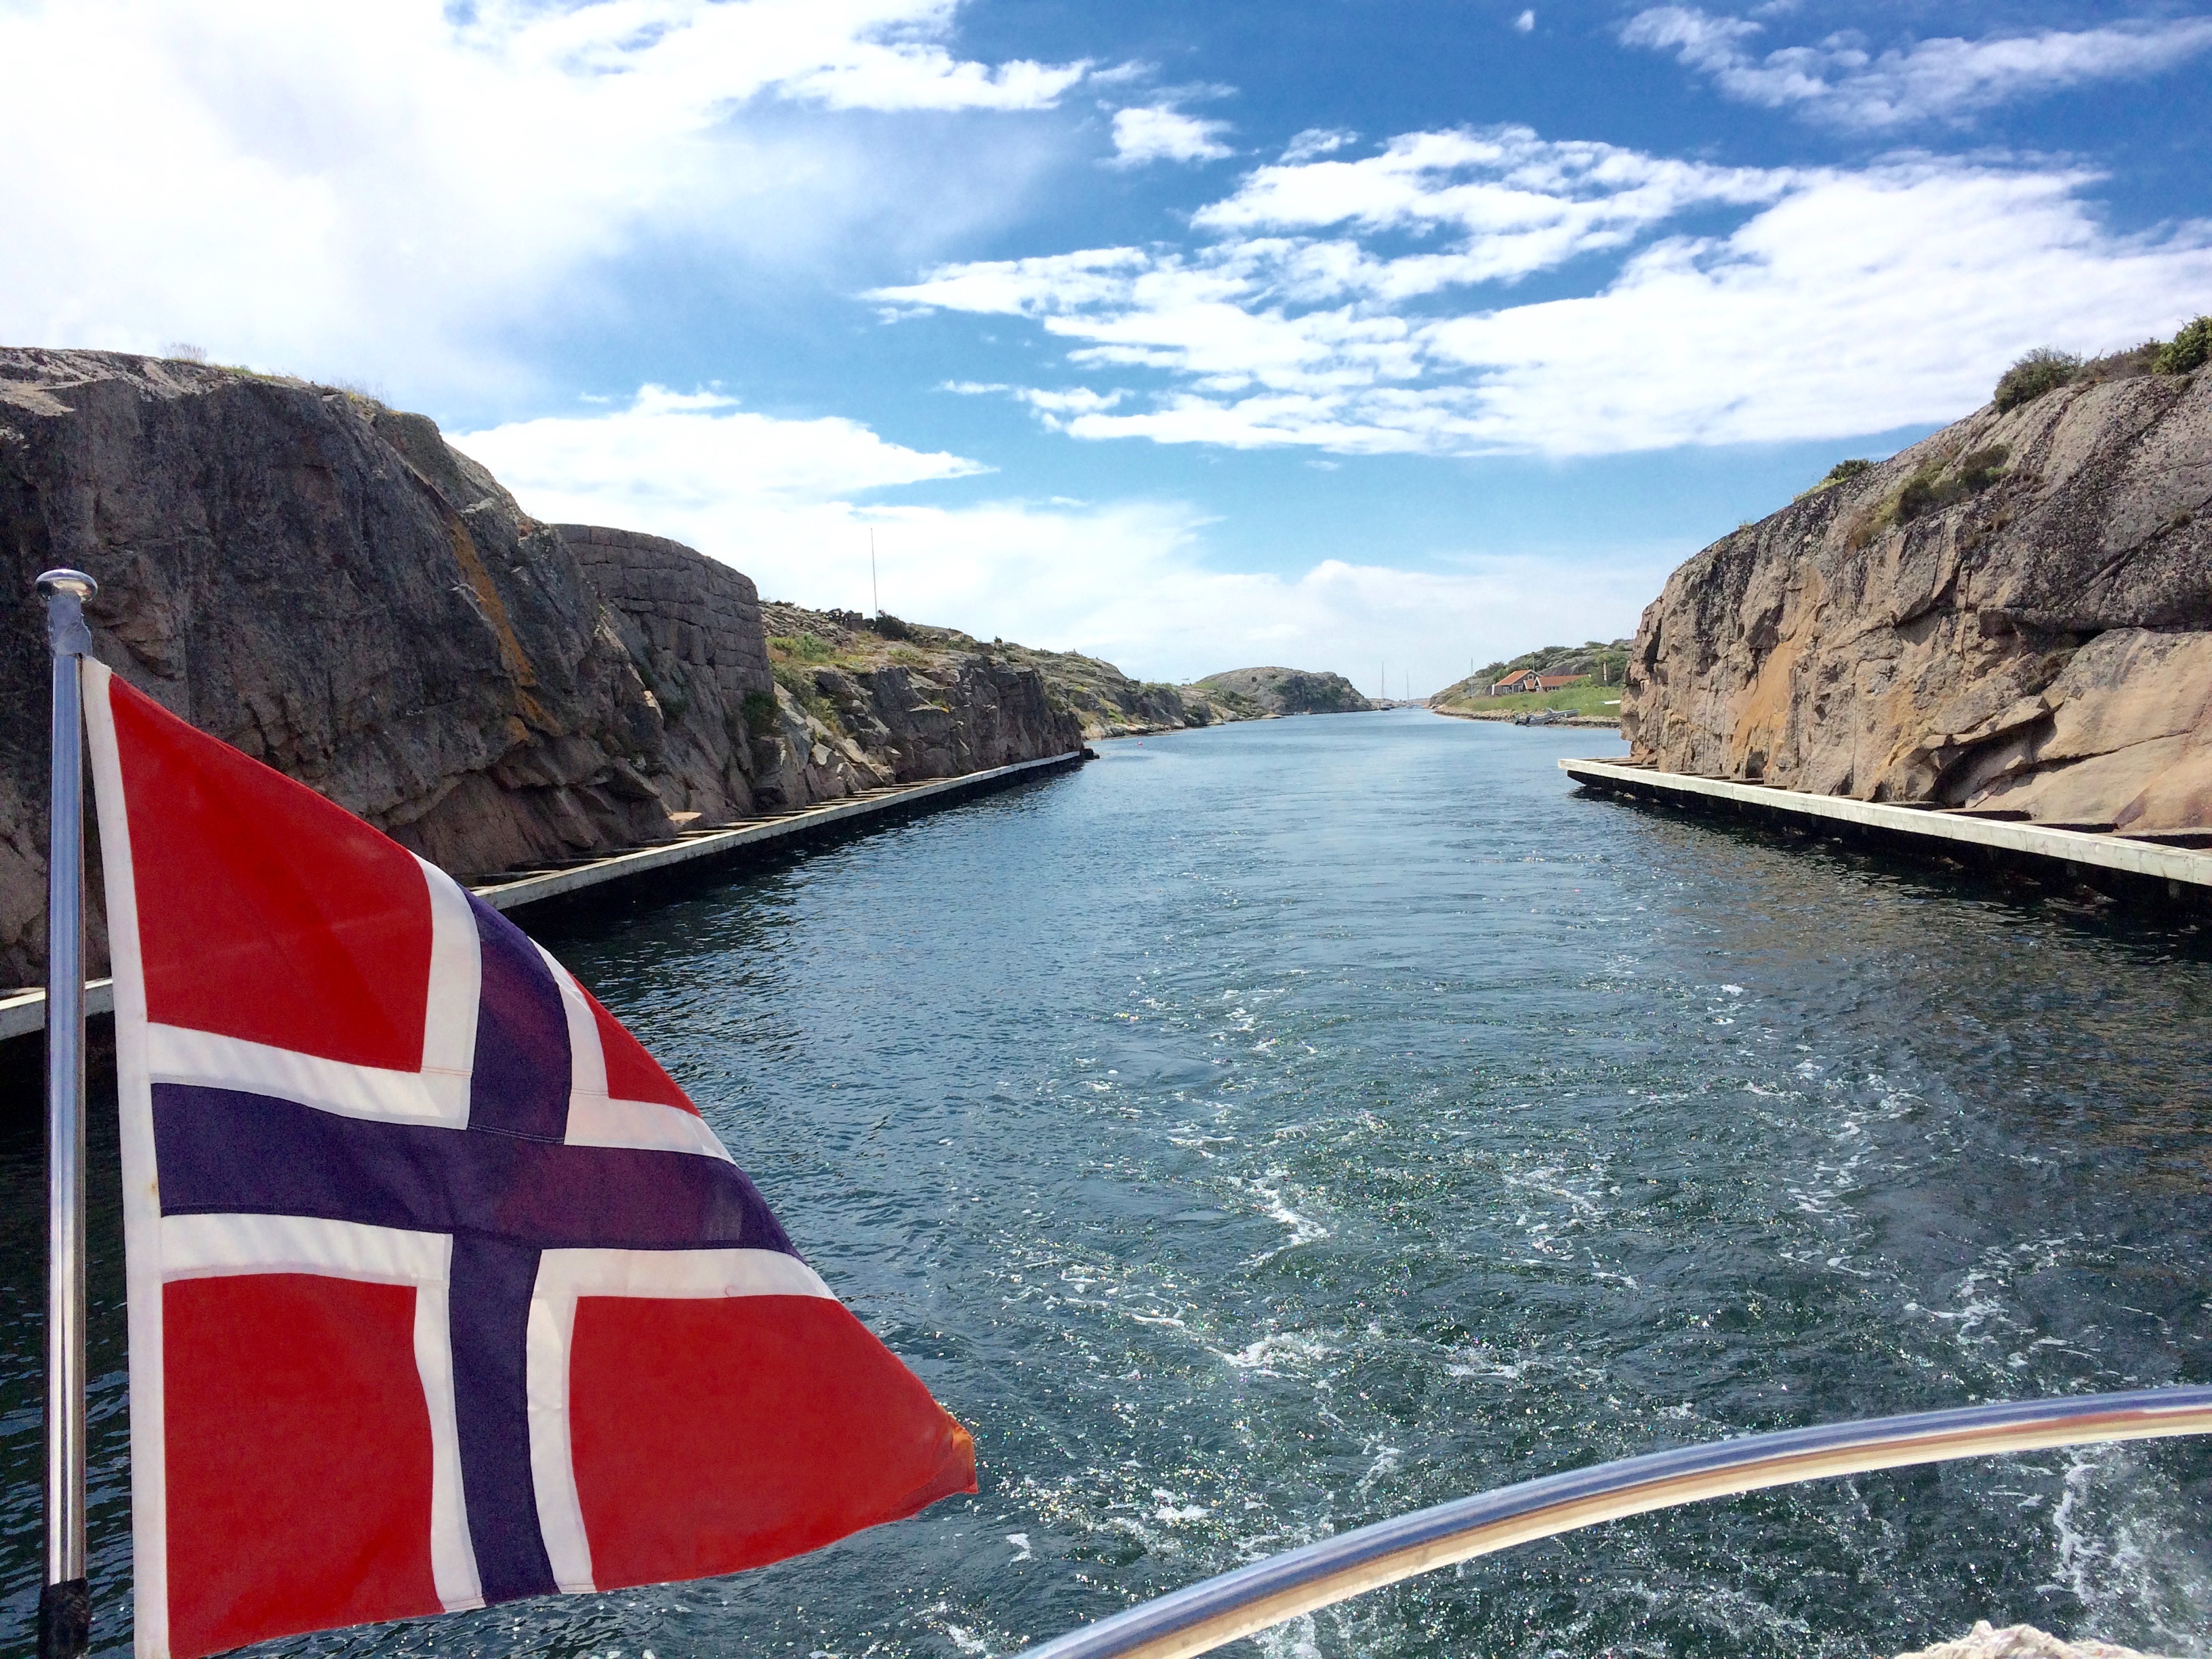
sea, coast, boat, lake, cove, vehicle, bay, fjord, reservoir, boating